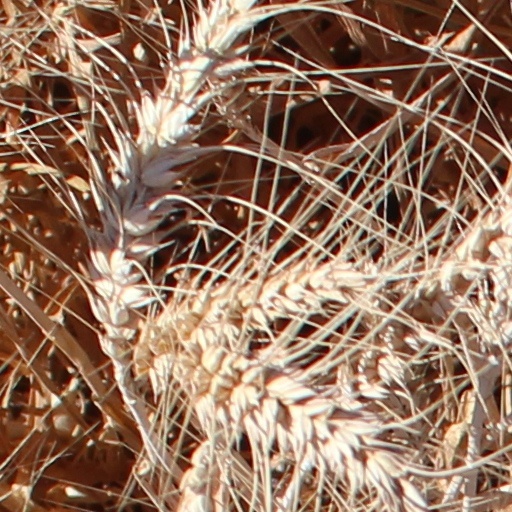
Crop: wheat